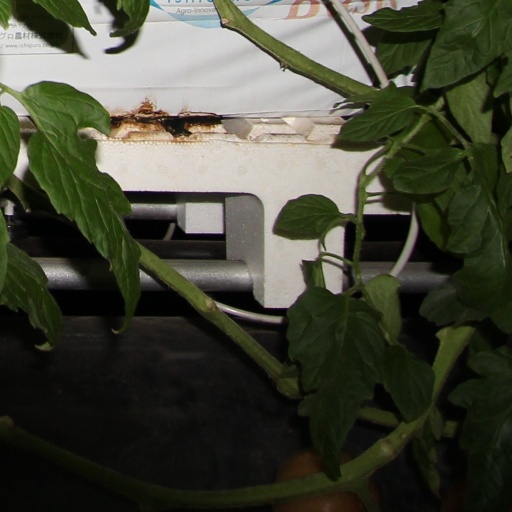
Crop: tomato